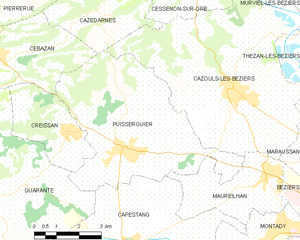
Carte de la commune française de code INSEE 34225 - Puisserguier
Puisserguier, en occitan Puègserguièr, est une commune française située dans le département de l'Hérault en région Occitanie.